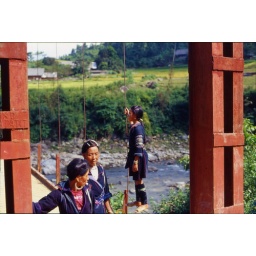
canon fd f1 35mm kodak ektachrome e100 black hmong on the bridge near the waterfall. SaPa. Vietnam